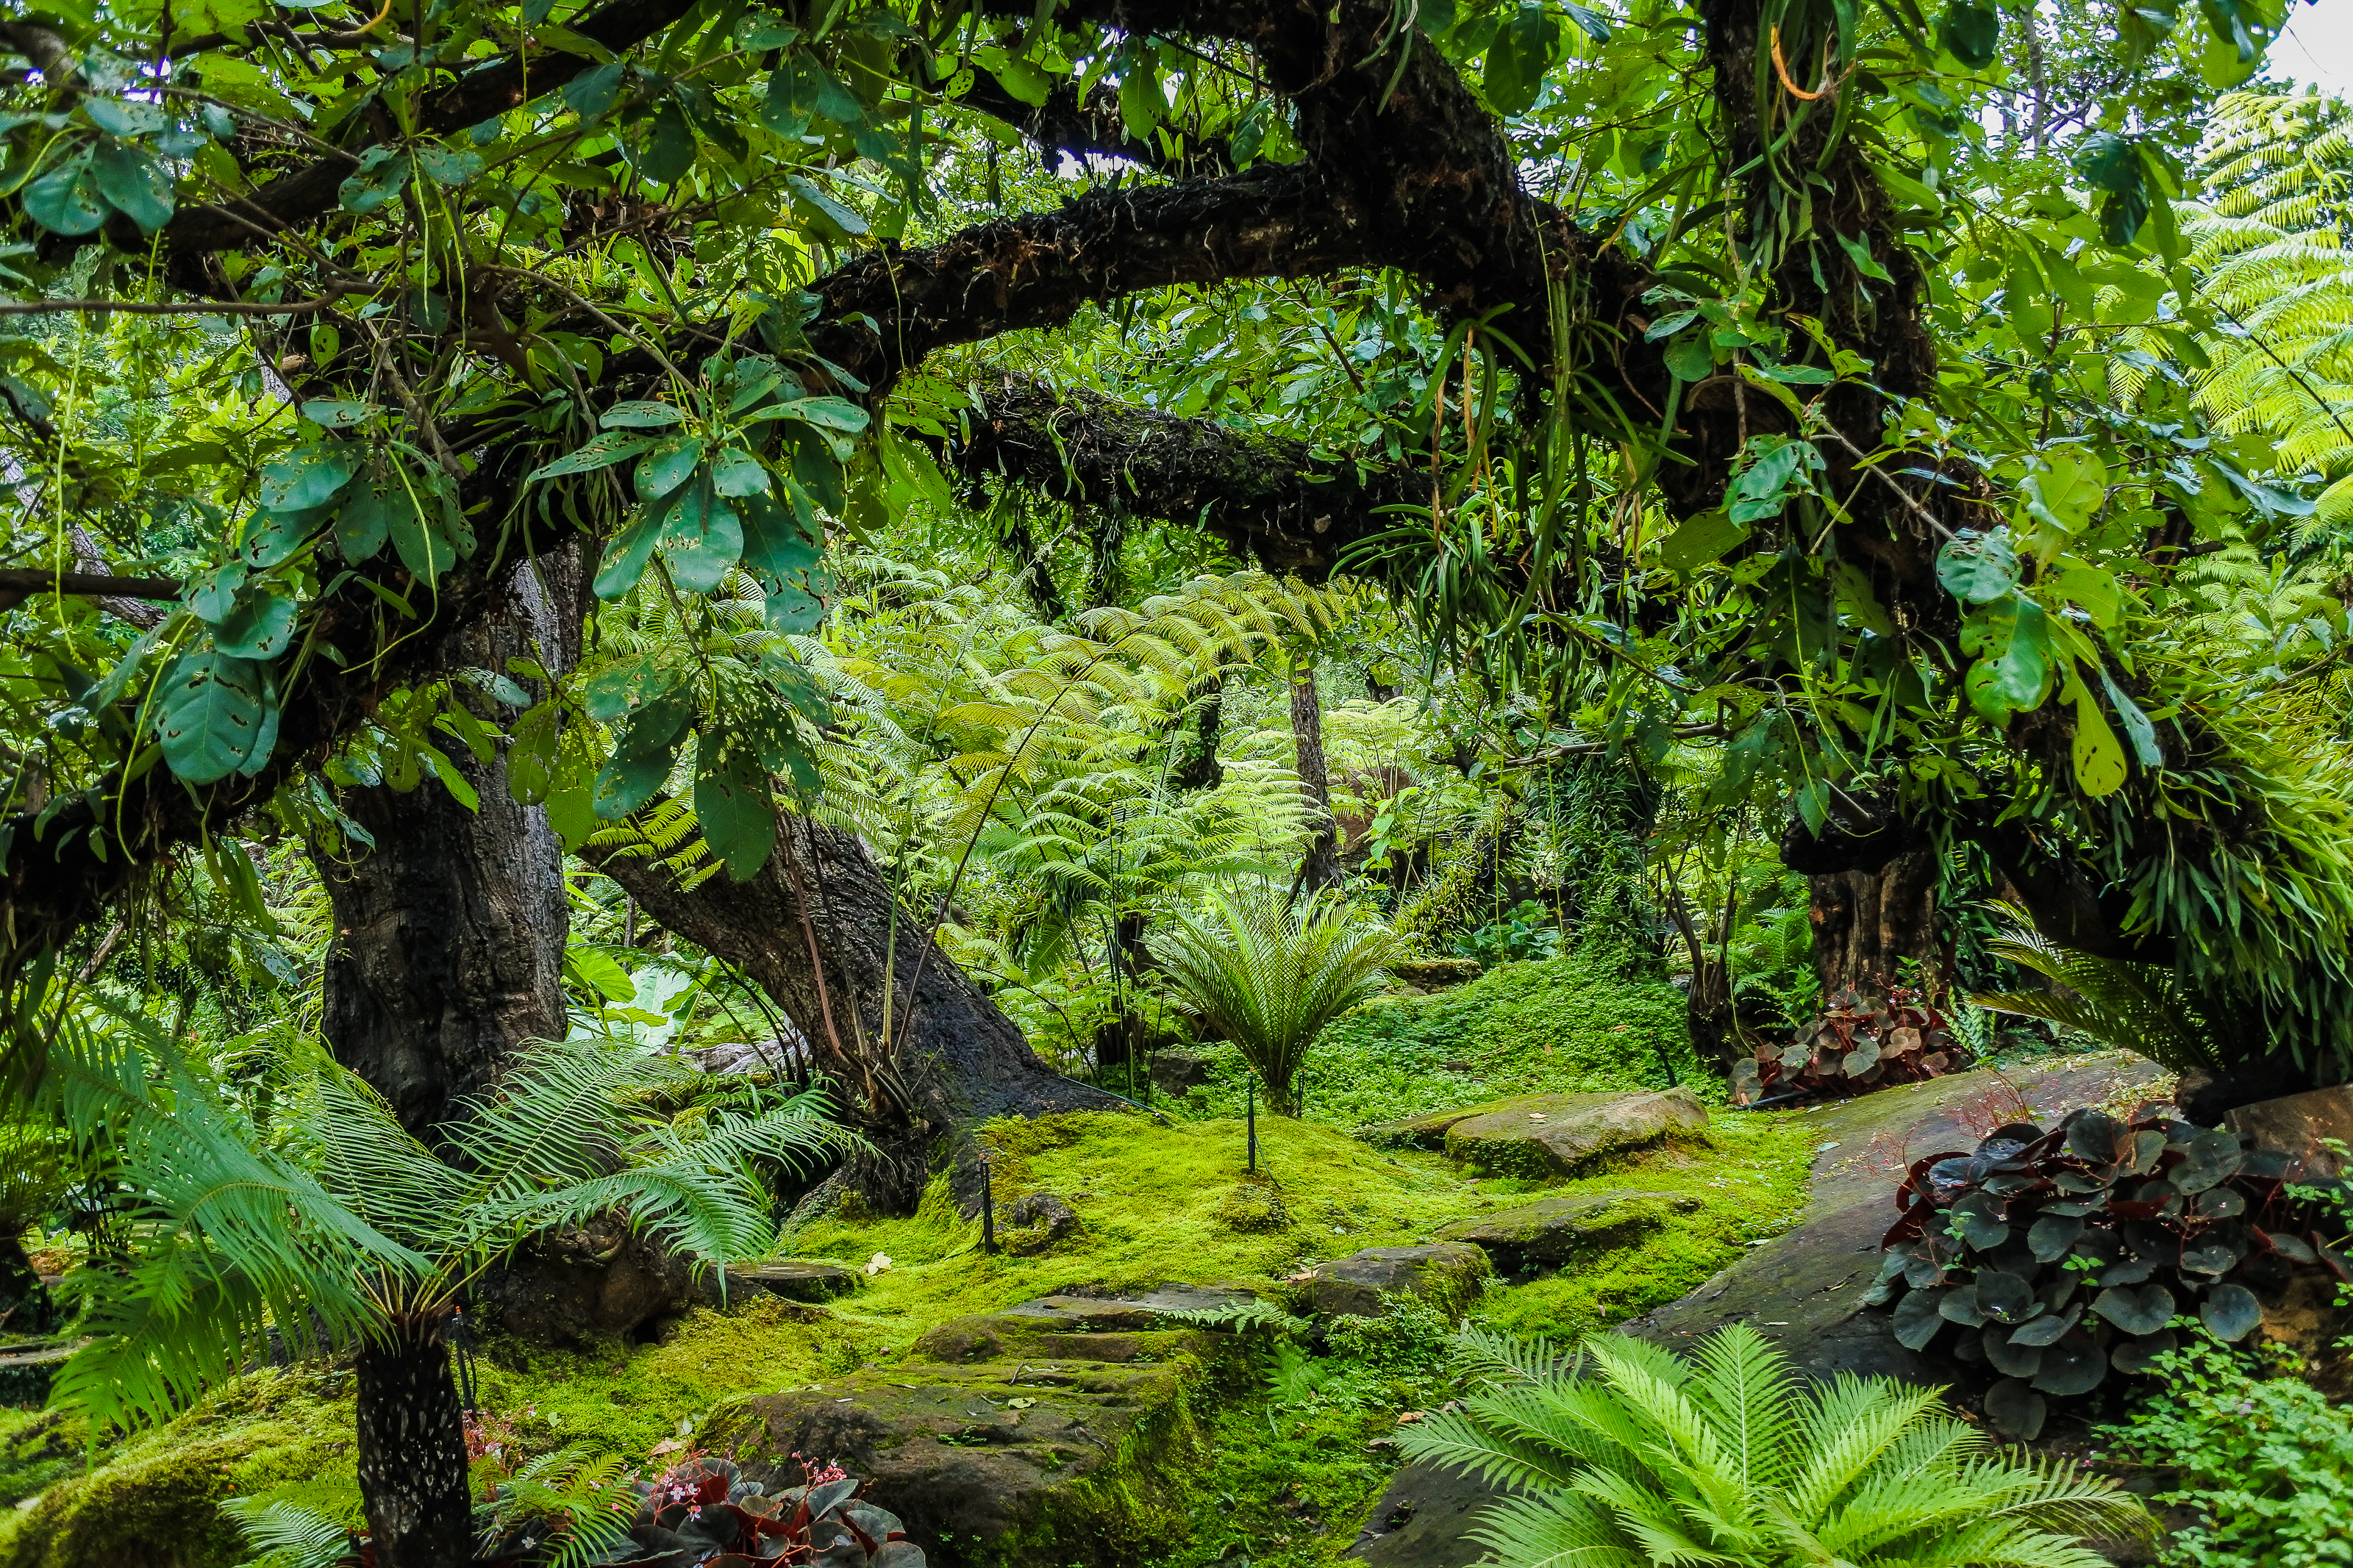
beautiful, beauty, bloom, blooming, blossom, botanical, botany, bouquet, close, closeup, color, colorful, cool, countryside, flora, floral, flower, freshness, garden, gardening, grass, green, ground, holidays, home, house, landscape, landscaped, landscaping, lawn, lush, manicured, natural, nature, outdoor, park, path, paved, pavement, perennial, petal, plant, pretty, red, seasonal, stone, summer, walkway, white, yard, vegetation, forest, natural environment, jungle, nature reserve, tropical and subtropical coniferous forests, natural landscape, old growth forest, rainforest, valdivian temperate rain forest, terrestrial plant, tree, biome, temperate broadleaf and mixed forest, vascular plant, woodland, ecoregion, leaf, plant community, riparian forest, fern, botanical garden, non vascular land plant, national park, moss, ferns and horsetails, tropics, Northern hardwood forest, wildlife, rock, groundcover, ostrich fern, state park